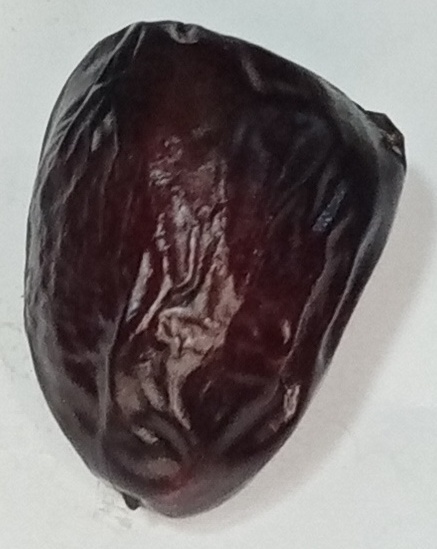
Variety: kupro
Size: large
Grade: grade-2